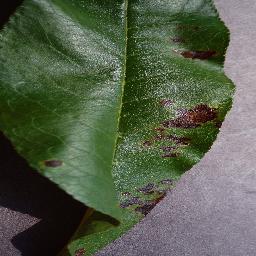
Label: Peach___Bacterial_spot